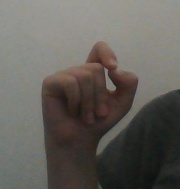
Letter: fa